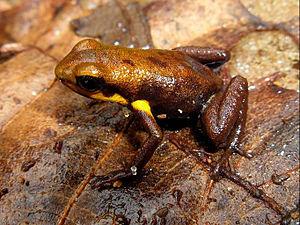
Andinobates tolimensis est une espèce d'amphibiens de la famille des Dendrobatidae.